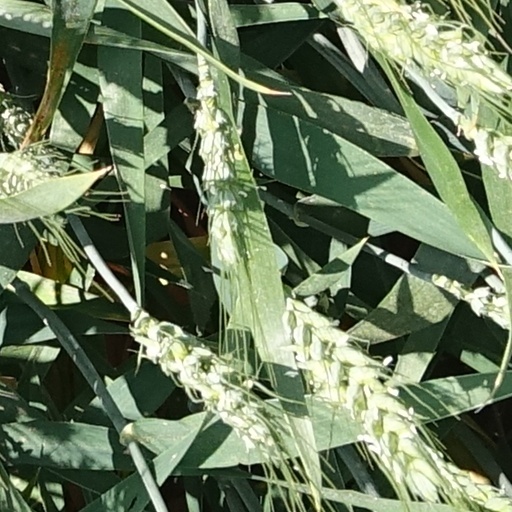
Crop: wheat